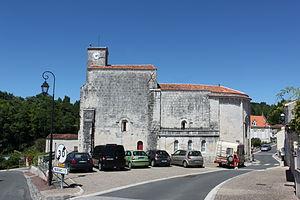
Église Saint-Vivien, Fr-17-Foncouverte.
Fontcouverte est une commune du Sud-Ouest de la France située dans le département de la Charente-Maritime.